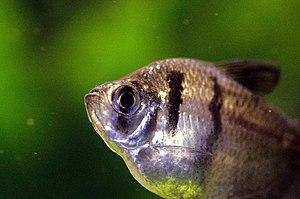
GloFish est une marque déposée de poisson zèbre génétiquement modifié par l'introduction dans son génome de gènes ayant pour origine « des organismes marins » et codant une protéine fluorescente conférant des couleurs rouge, vert et orange clair quand il est éclairé par une lumière ultraviolette.
Un poisson génétiquement modifié est un poisson dont le patrimoine génétique a été modifié par l'Homme.